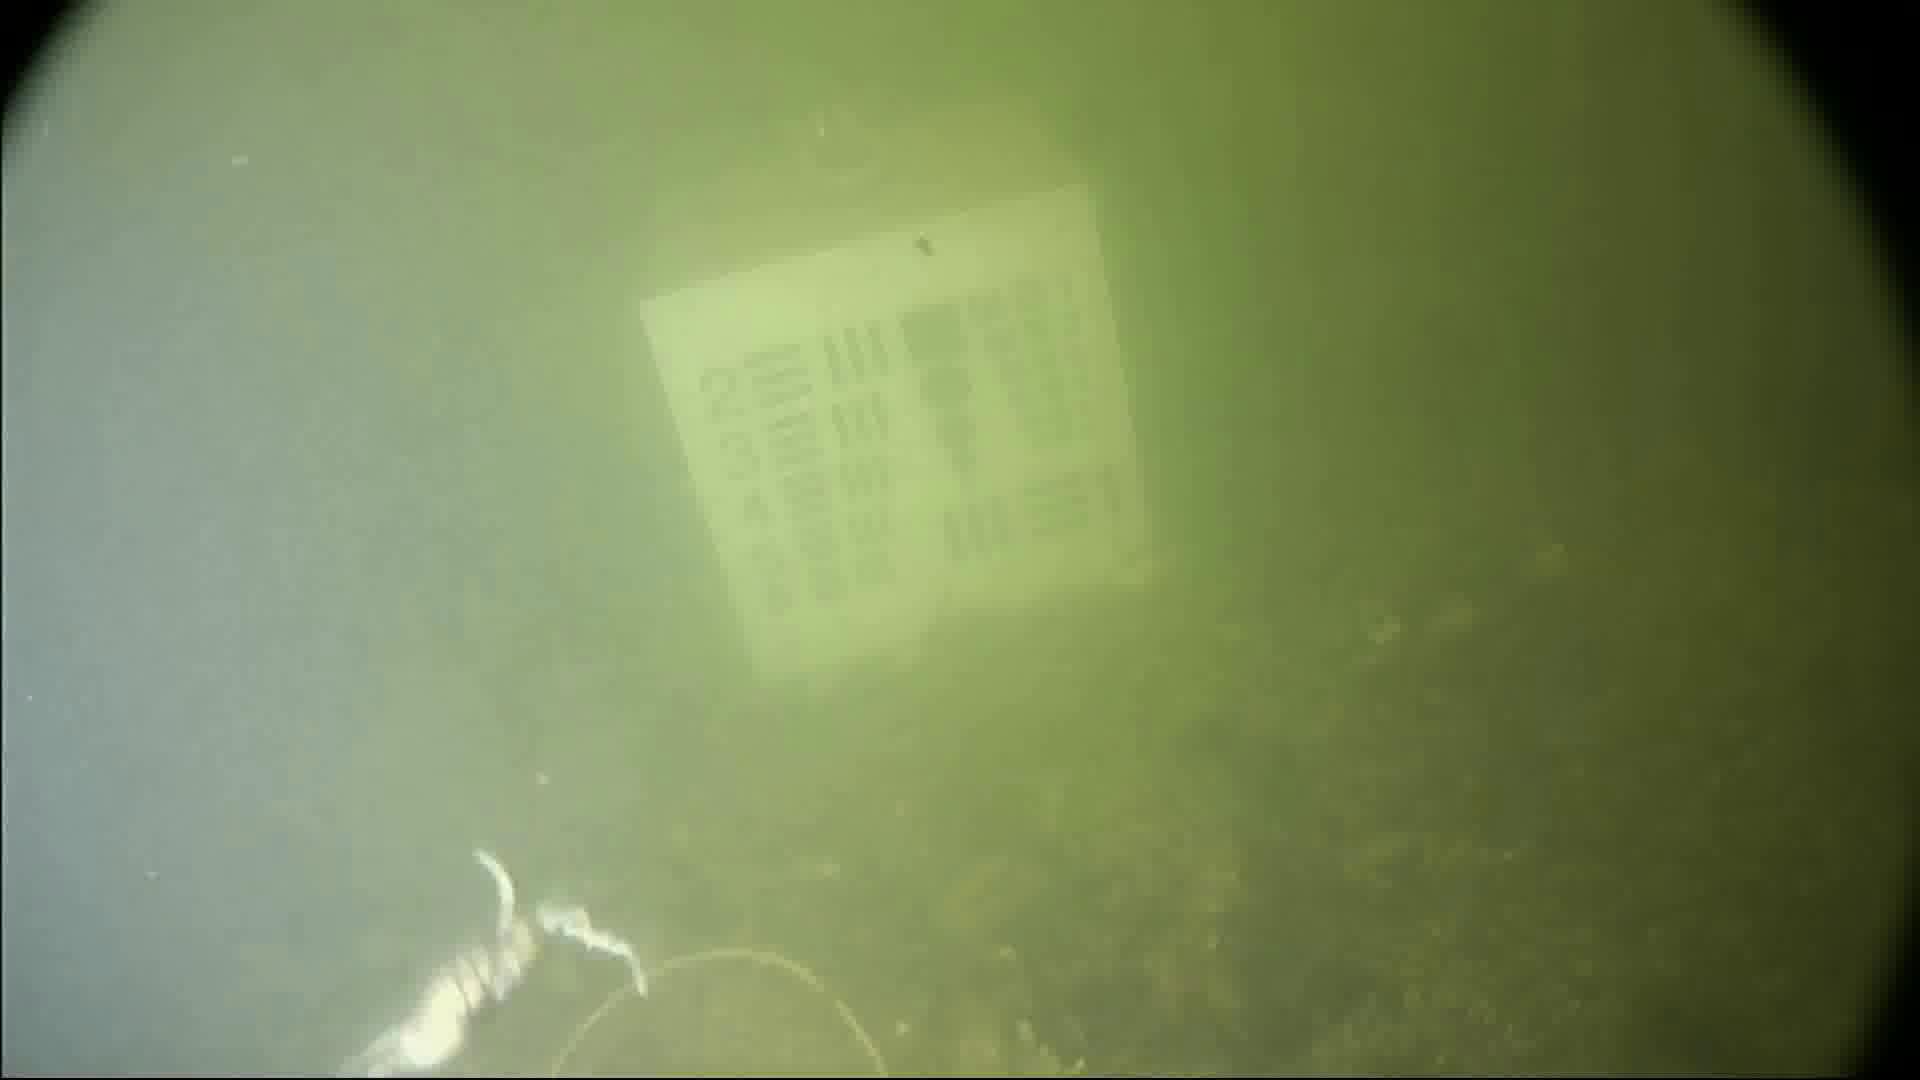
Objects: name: crab